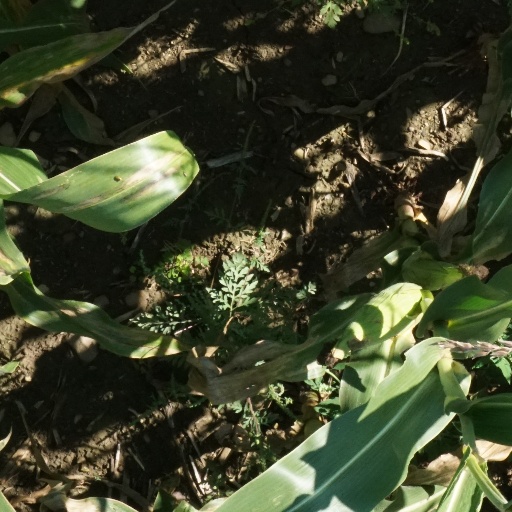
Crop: maize; corn